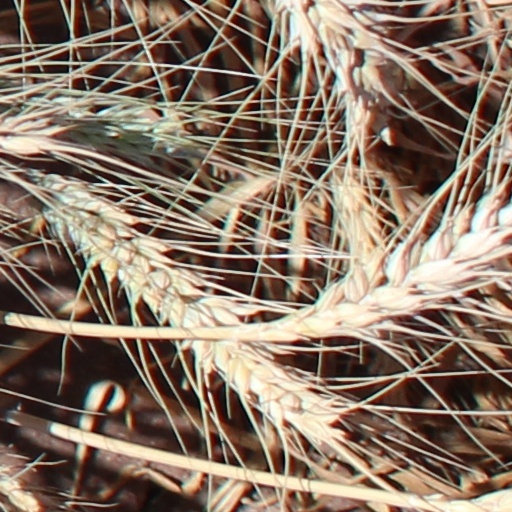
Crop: wheat